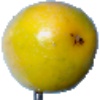
Label: Maracuja 1